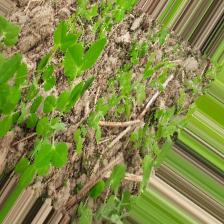
Label: Normal